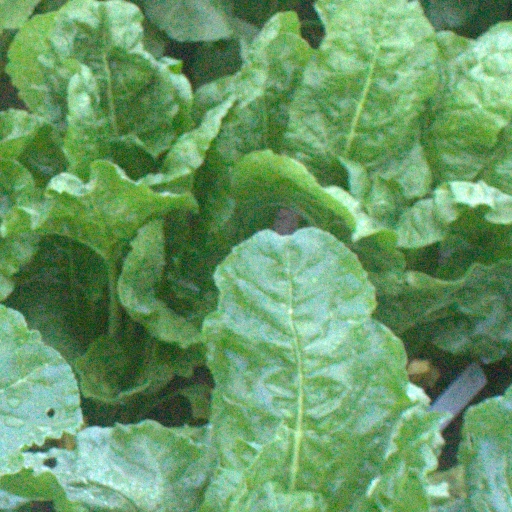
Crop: sugar beet